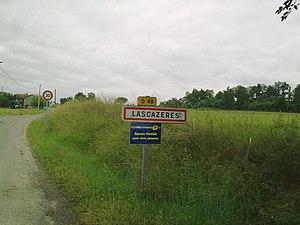
Lascazères
Lascazères est une commune française située dans le département des Hautes-Pyrénées, en région Occitanie.